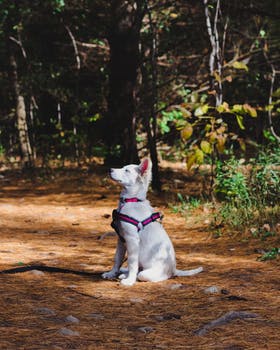
Label: No Watermark